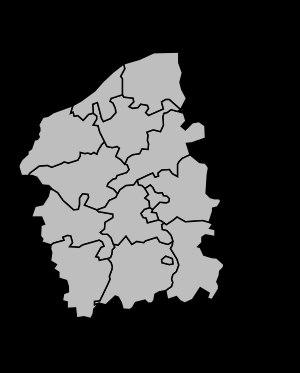
Le canton de Livarot est une division administrative française située dans le département du Calvados et la région Normandie.